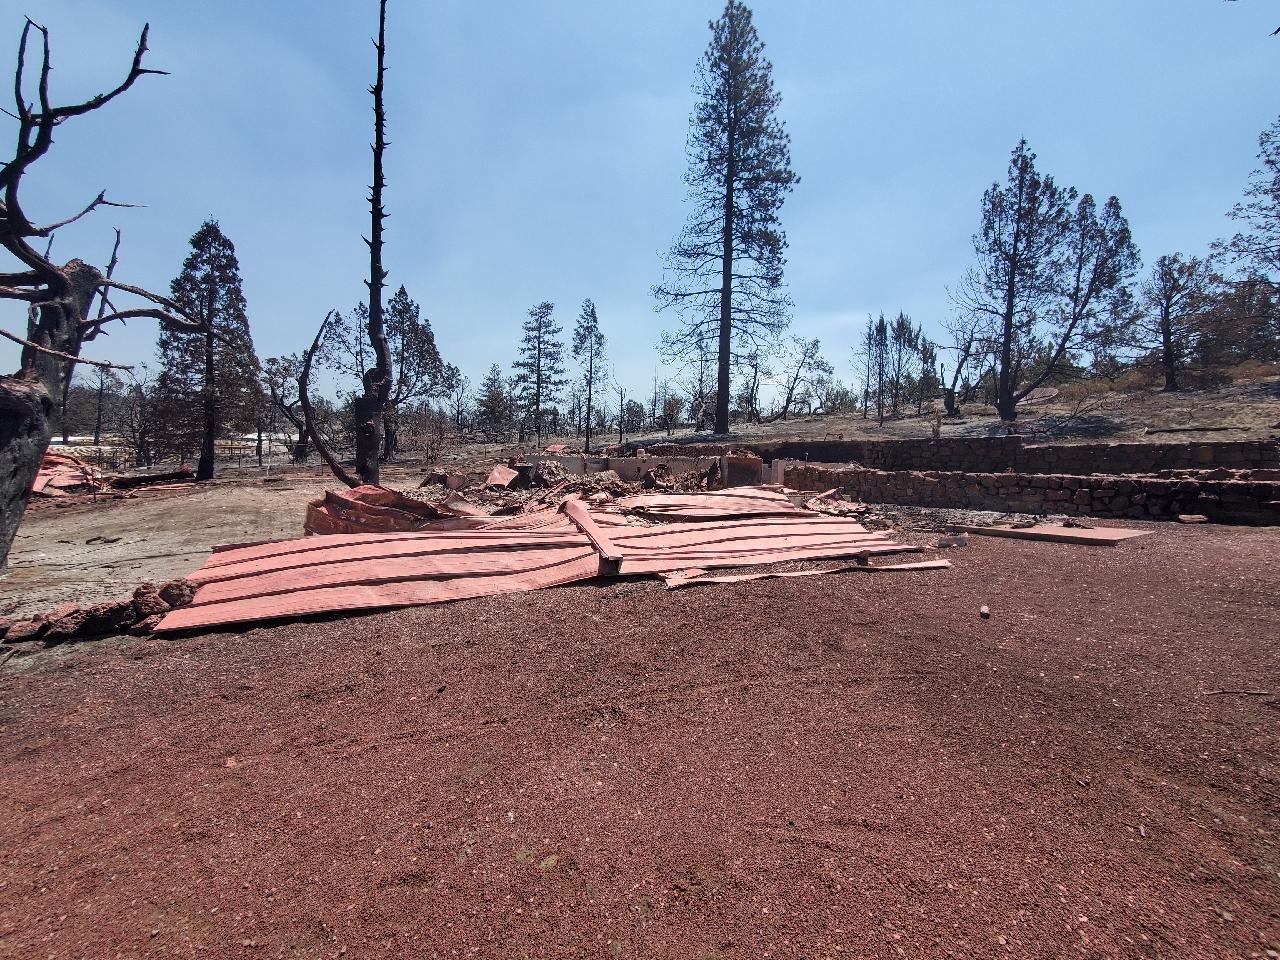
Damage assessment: destroyed